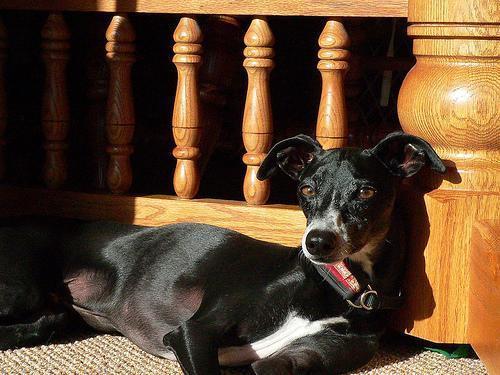
Italian_greyhound